Saman Aghazamani

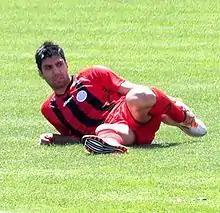

Saman Aghazamani (born January 14, 1989) ) is a retired Iranian footballer who last played for Aluminium Arak and Perspolis among other clubs in Persian Gulf Pro League.